Hmong customs and culture

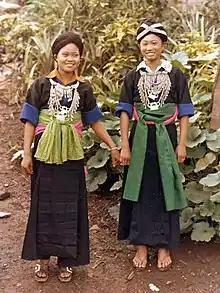
Hmong girls in Laos in 1973

Traditional gender roles throughout Hmong society have changed throughout the dominance in China along with Confucianism.